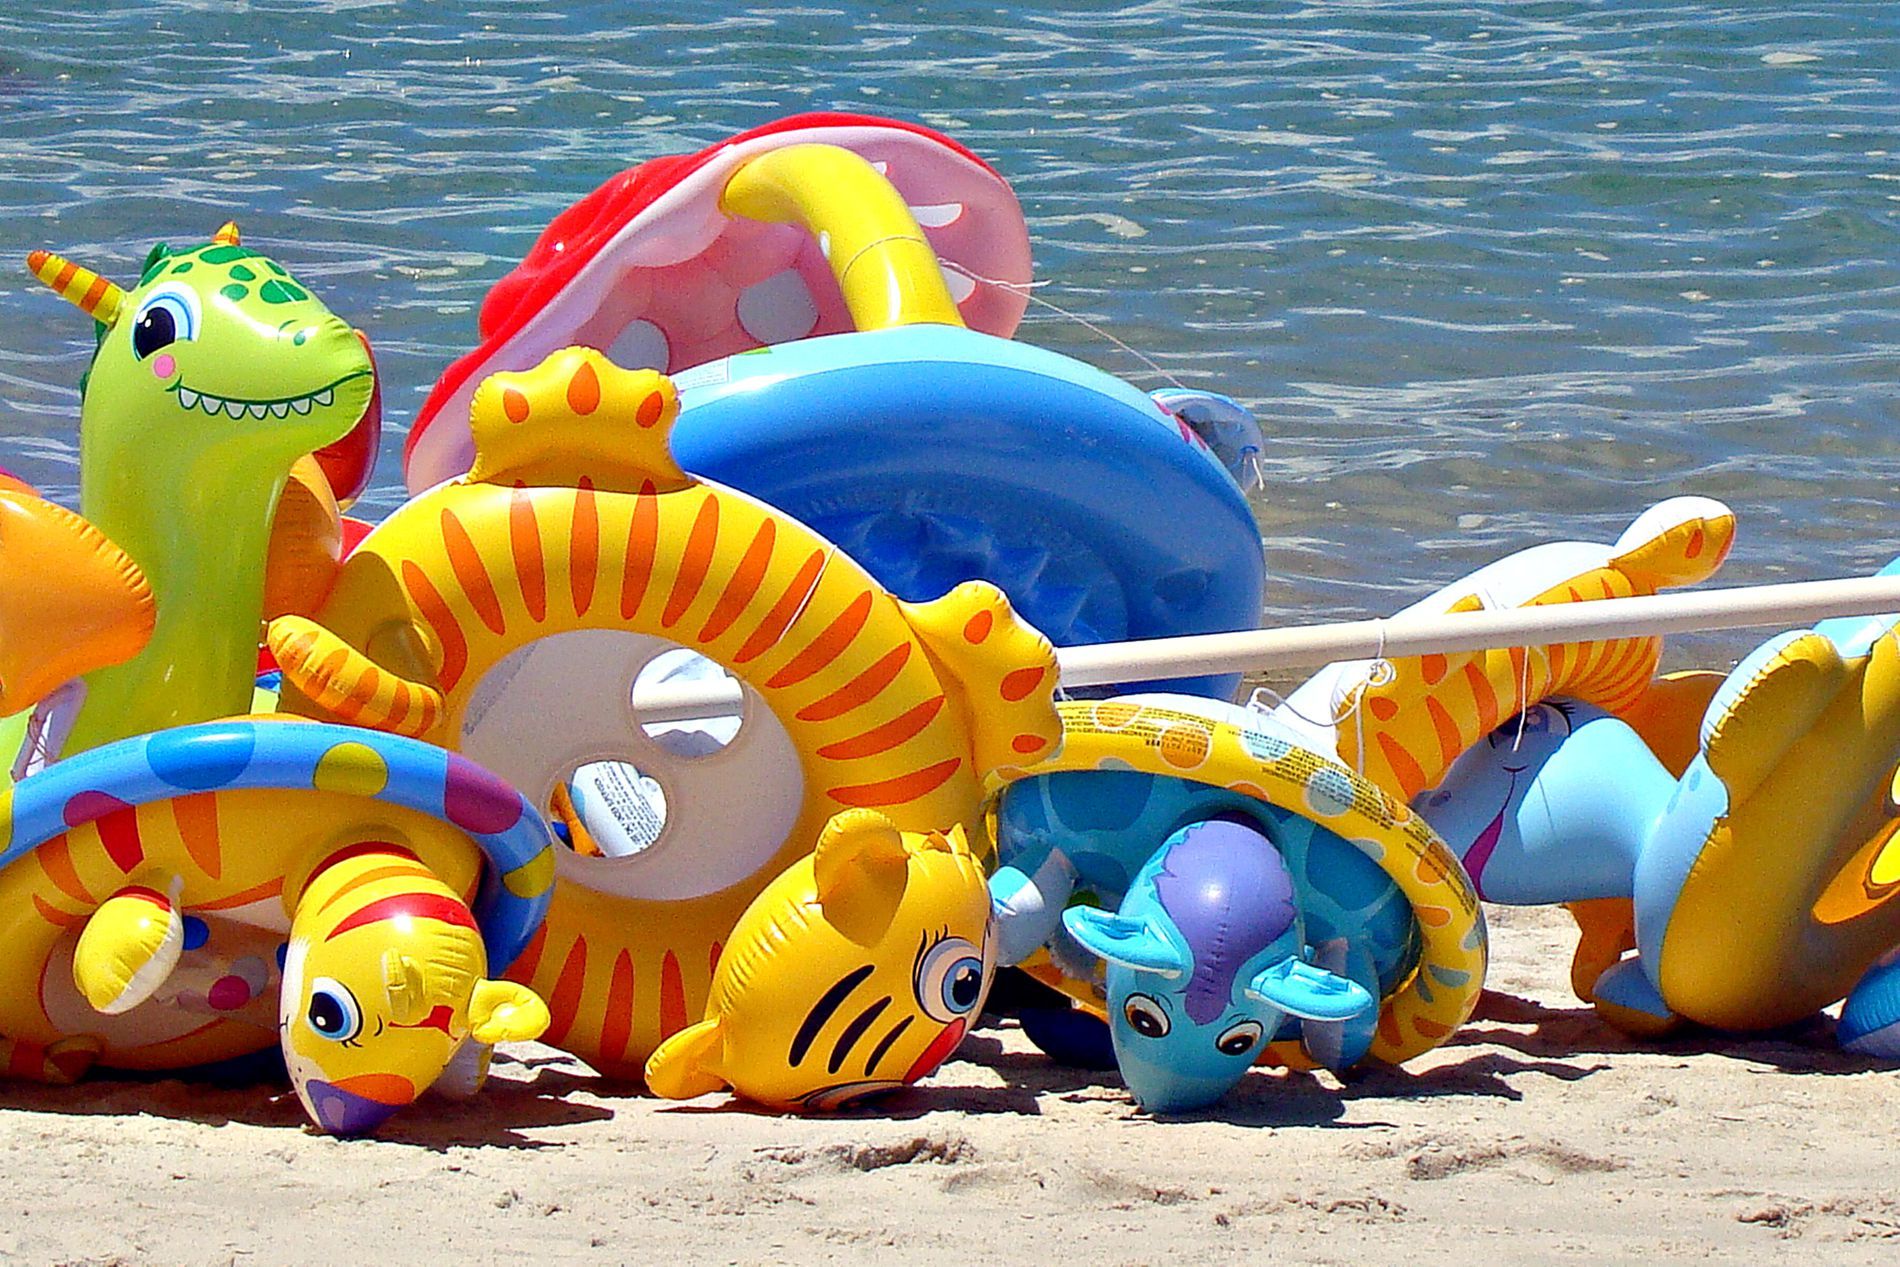
Summer Vibes
The image shows a group of colorful swimming floats on a sandy beach by the sea. The floats are designed in the shape of various animals such as a dinosaur, a tiger, and a giraffe, and are distinguished by their bright colors of yellow, blue, and red. The sea in the background is a calm blue.
Shot at eye-level shows a group of colorful floats on a beach. These floats are designed in the shape of animals, creating a fun, summery atmosphere. The weather is sunny and the sea in the background is calm, giving the overall scene a fun and relaxing beach vibe.
Labels: Inflatable, Summer, Toy, Water, Outdoors, Beach, Coast, Nature, Sea, Shoreline, Balloon, Machine, Wheel, Play Area, Outdoor Play Area, swimming floats
Camera: SONY DSC-H50
Aperture: F5.6
Exposure: 1/1000 sec
ISO: 100
Focal length: 21.4 mm